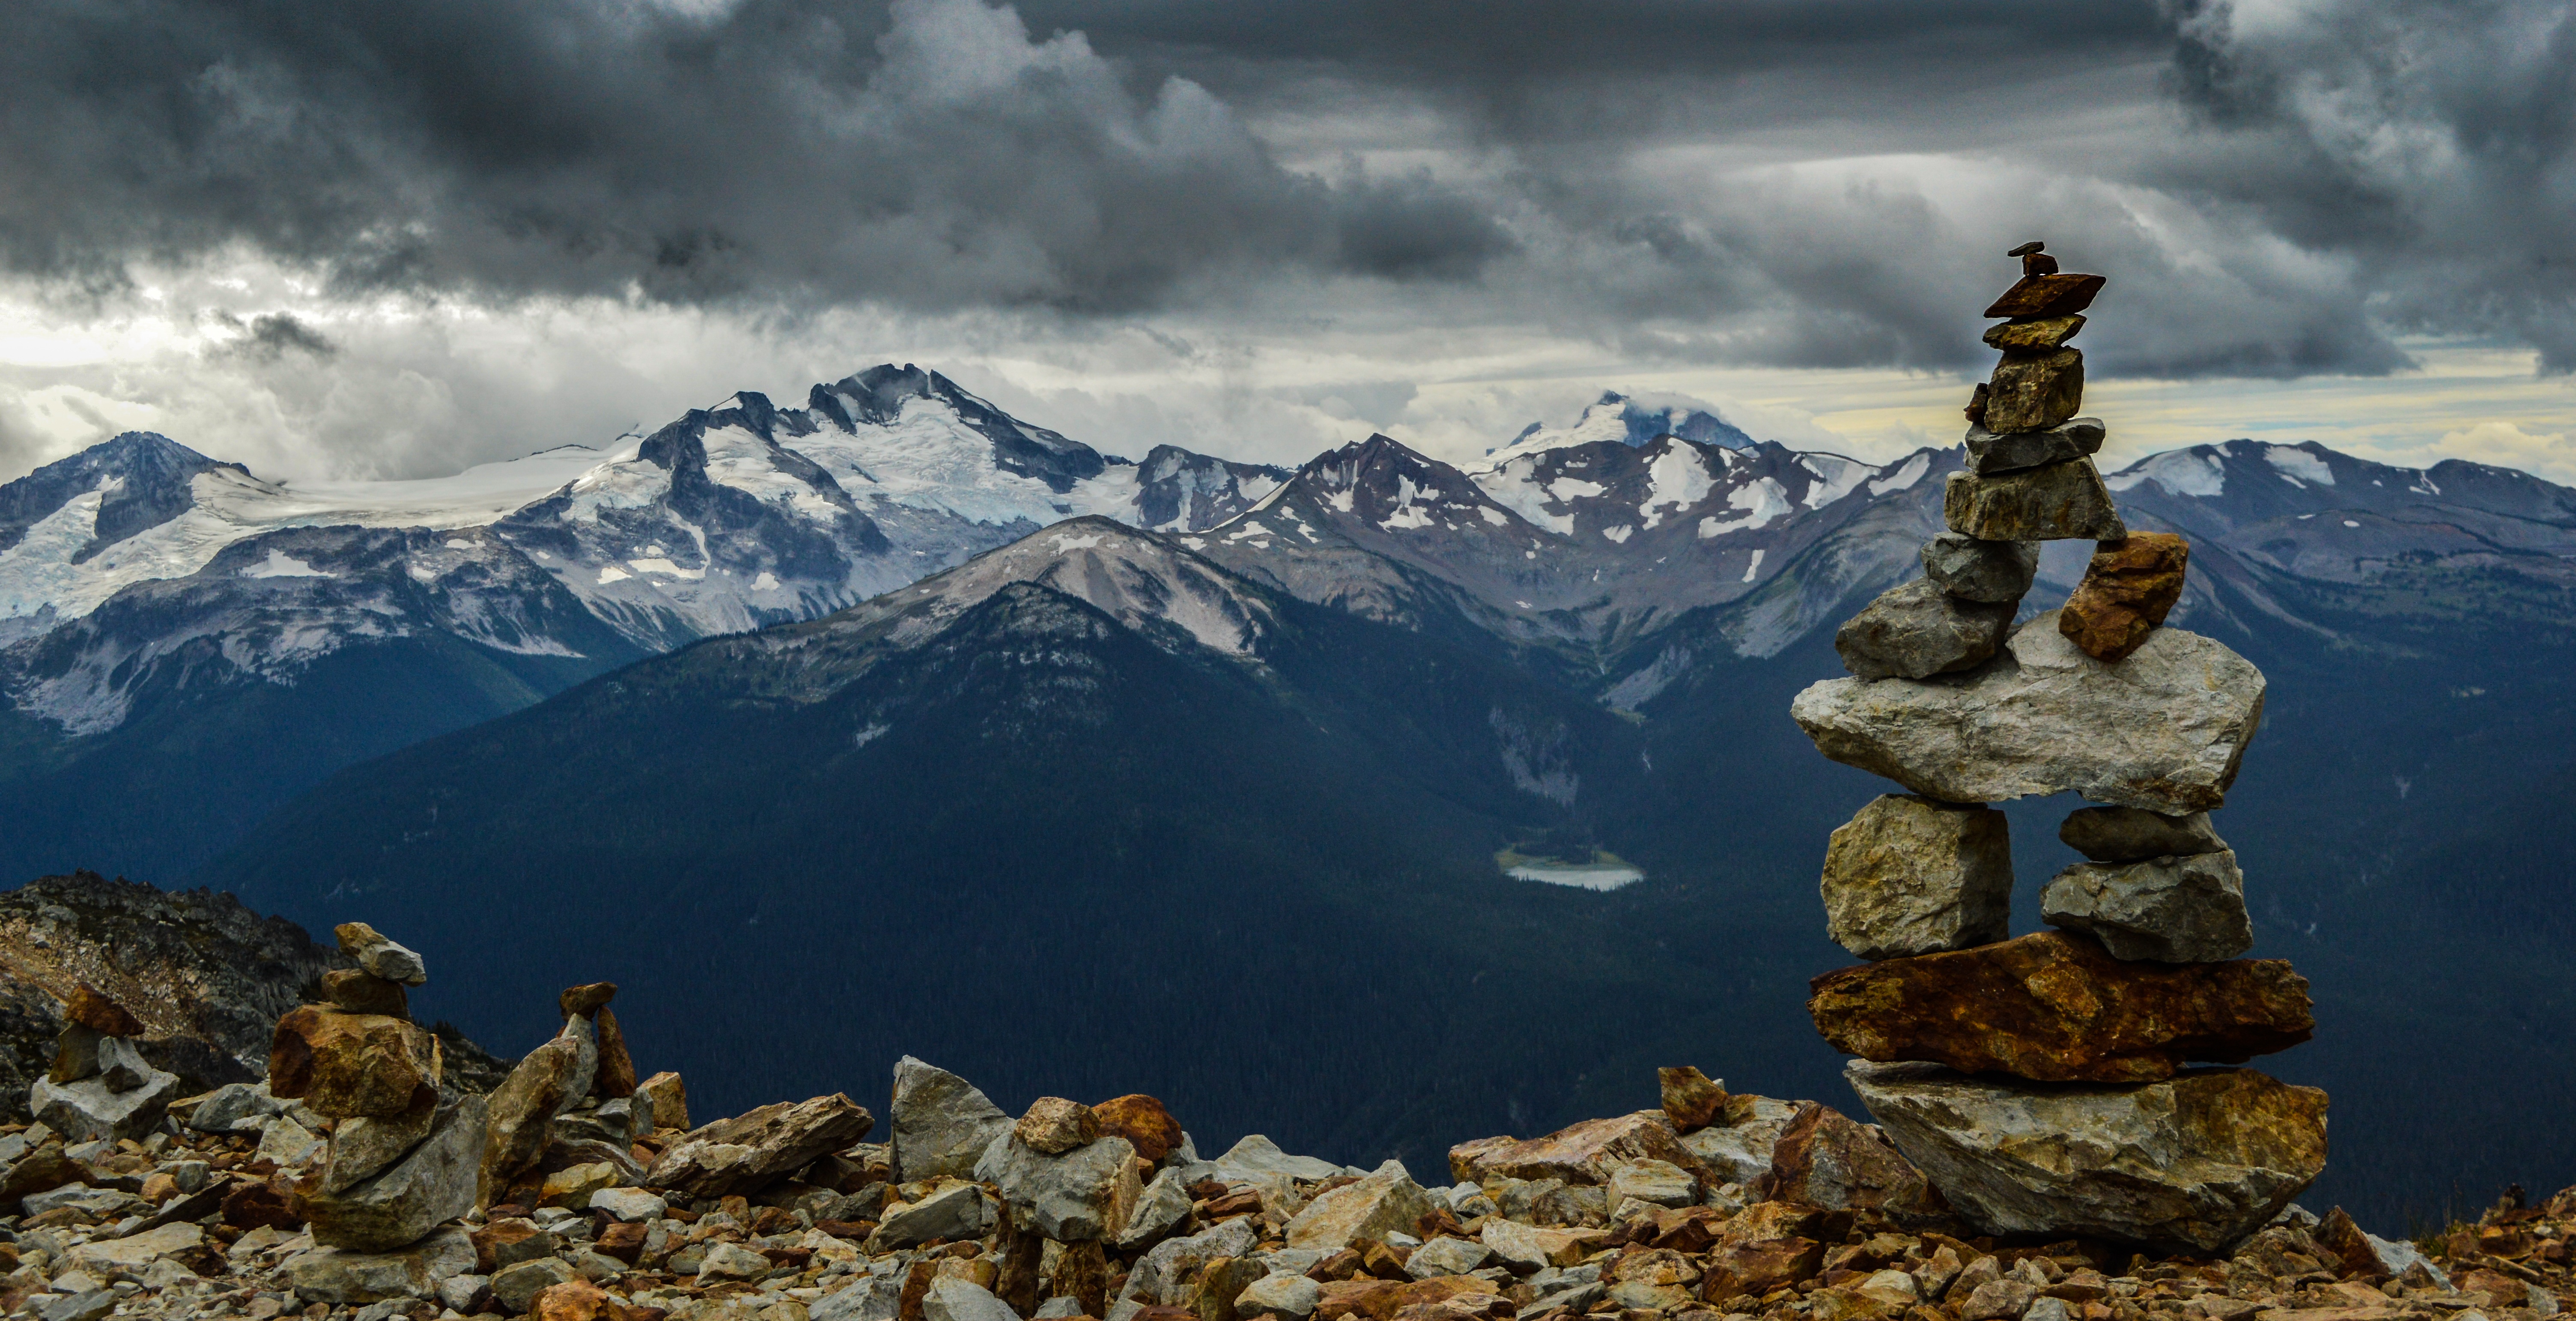
landscape, rock, wilderness, mountain, snow, adventure, mountain range, extreme sport, terrain, ridge, summit, mountaineering, alps, landform, mountainous landforms